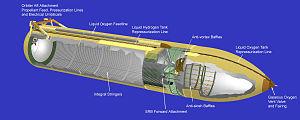
Le réservoir externe était un des trois composants de la navette spatiale américaine. Attaché à l'orbiteur, il alimentait les trois moteurs principaux SSME de celui-ci en hydrogène liquide et oxygène liquide au cours de l'ascension du vaisseau. Ce réservoir comprenait trois parties, le réservoir d'oxygène liquide à l'avant, le réservoir d'hydrogène liquide à l'arrière, et la section inter-réservoirs entre les deux. C'est le seul élément de la navette qui n'était pas réutilisé, puisqu'il était détruit au cours de sa chute dans l'atmosphère. C'est également le seul élément à n'avoir connu aucune défaillance pendant toute la durée du programme.